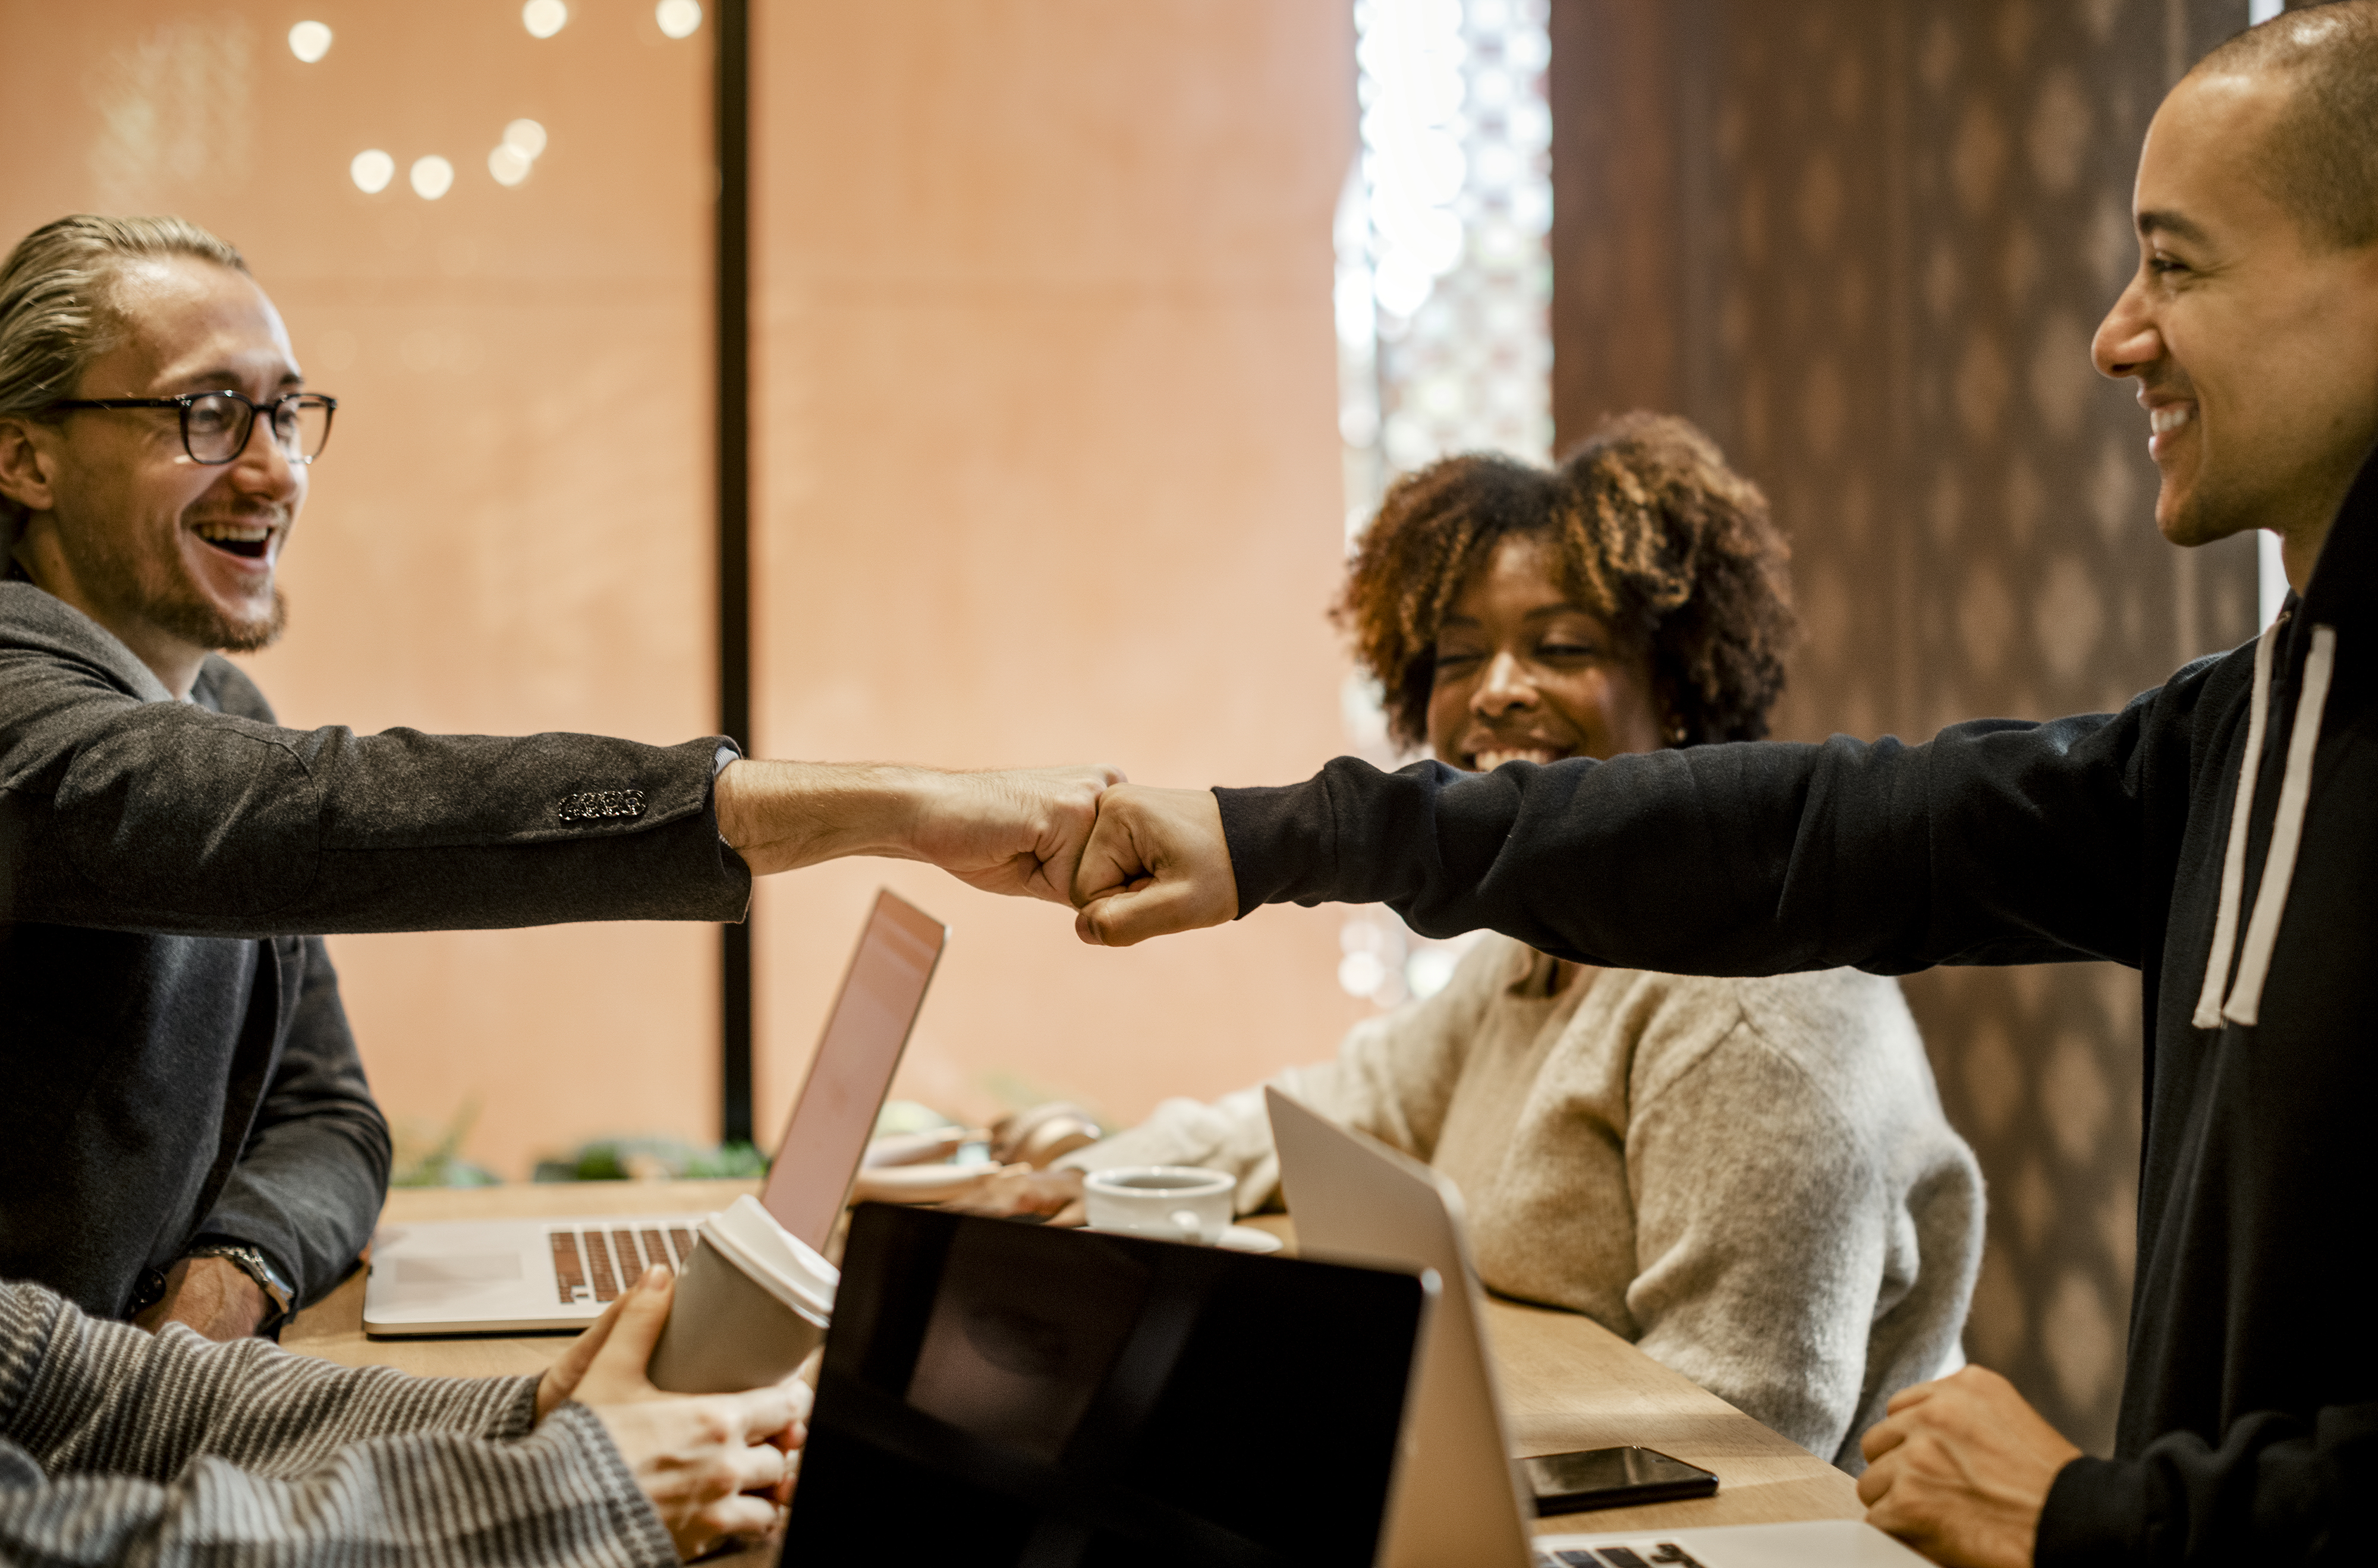
achievement, agreement, arms, bump, business, cheerful, colleagues, communication, computer, connection, cooperation, deal, digital device, fist, fist bump, friends, friendship, giving, greeting, group, hands, happiness, help, laptop, man, meeting, men, notebook, office, partners, partnership, people, power, power five, smiling, startup, success, suit, support, team, team building, teamwork, technology, together, togetherness, unity, woman, work, workplace, workspace, conversation, human behavior, event